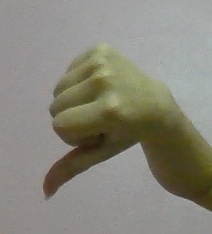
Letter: waw